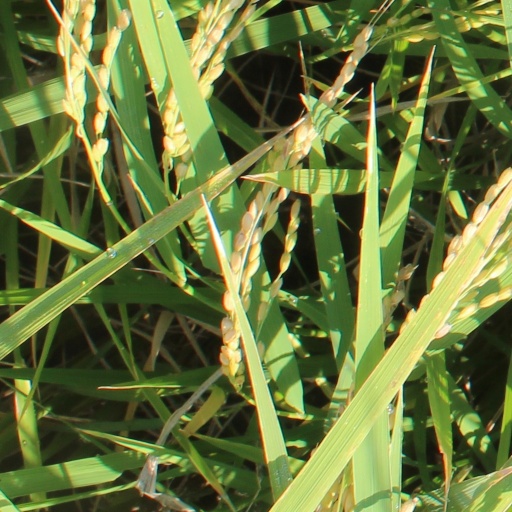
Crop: rice